Kalanchoe sexangularis

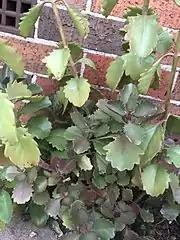
Leaves

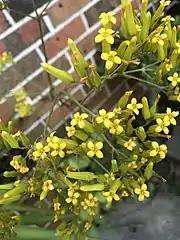
Flowers

"Kalanchoe sexangularis" is a succulent, perennial that reaches heights of 20 to 100 centimeters. Its single or few simple, upright, round, reddish shoots are somewhat two-to-six-sided and arise from a woody base. The fleshy leaves are more or less stalked. The rutty petiole is 4 to 45 millimeters long. On the lower leaves it does not encompass the stem, but on the upper leaves it is clearly encompassing the stem.